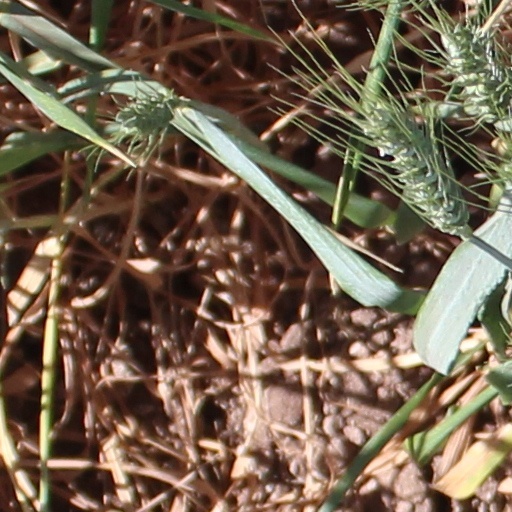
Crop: wheat